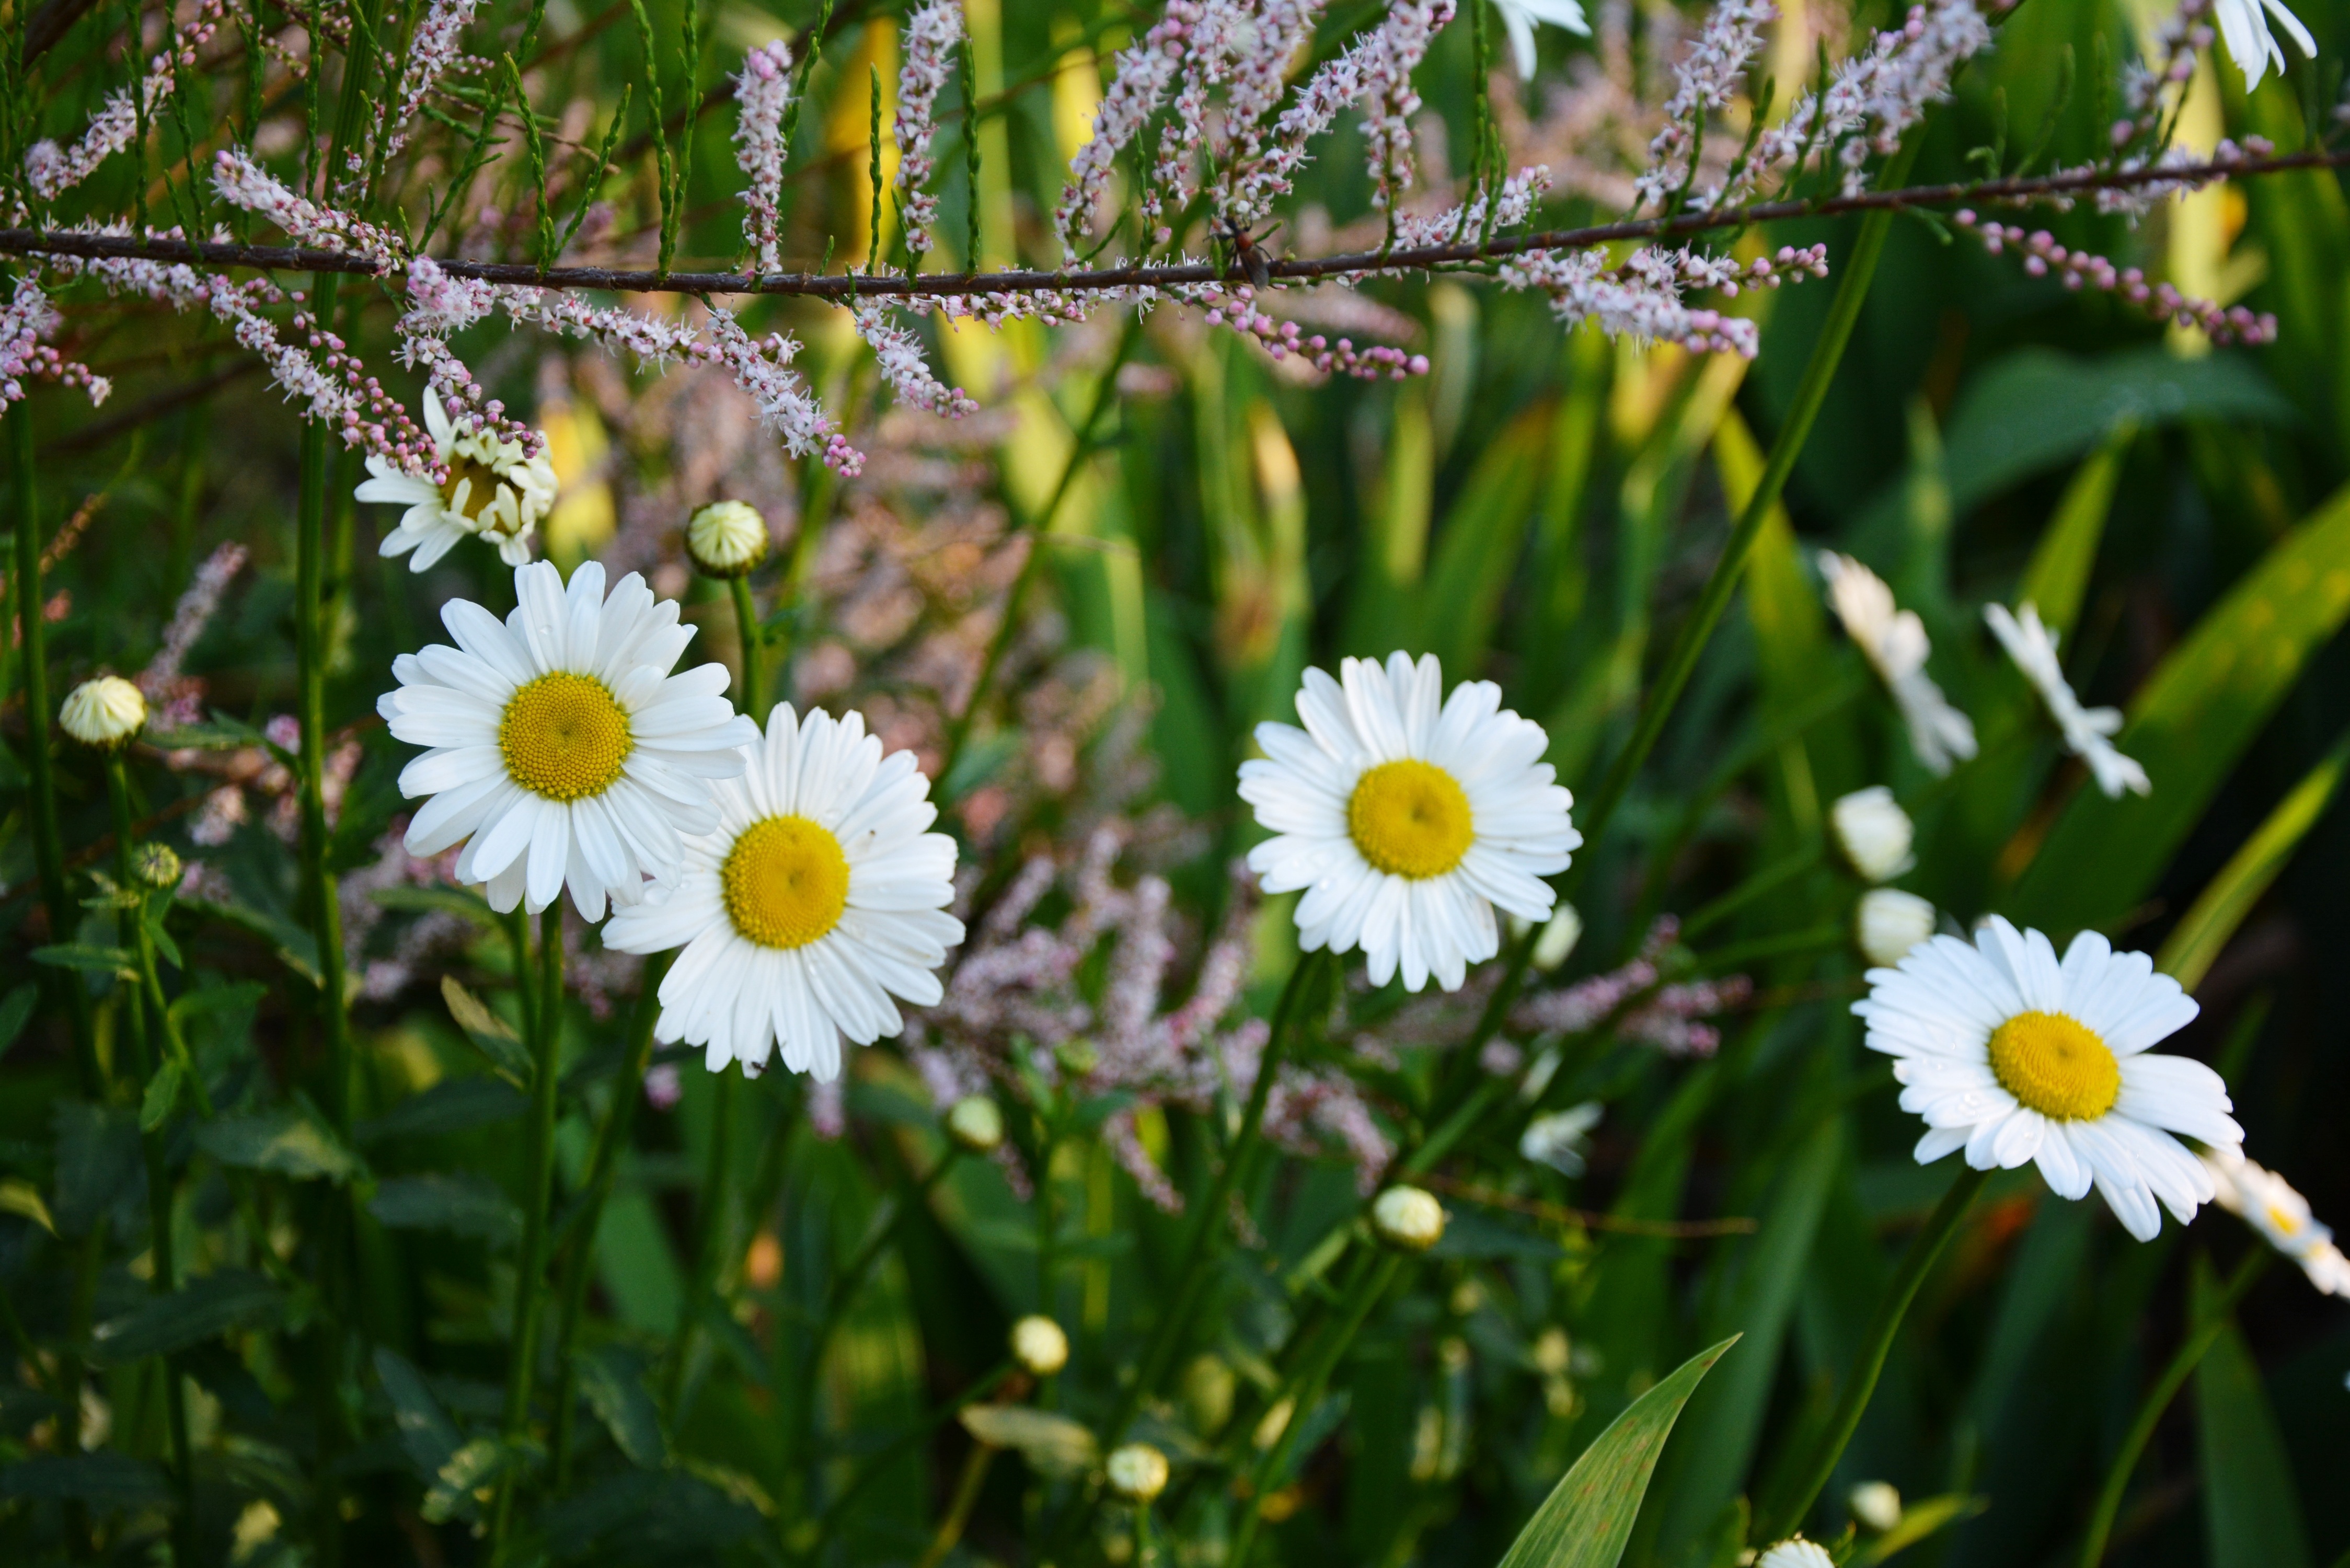
nature, grass, blossom, plant, white, field, lawn, meadow, flower, petal, daisy, spring, herb, botany, garden, flora, white flower, wildflower, flowers, chrysanthemum, flowering plant, daisy family, oxeye daisy, land plant, chamaemelum nobile, marguerite daisy